Ytterdalssåta

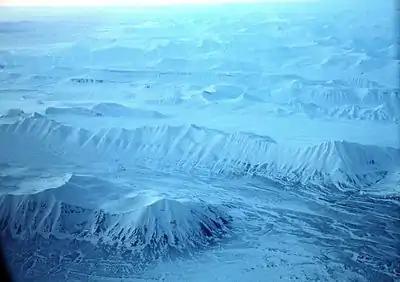
Ytterdalssåta and Ytterdalen, with Fridtjovbreen behind

Ytterdalssåta is a mountain in Nordenskiöld Land at Spitsbergen, Svalbard. It has a height of 598 m.a.s.l. and is located between the plain of Lågnesflya and the valley of Ytterdalen. The mountain pass of Ytterskaret separates Ytterdalssåta from the mountain of Skarkampen further north.